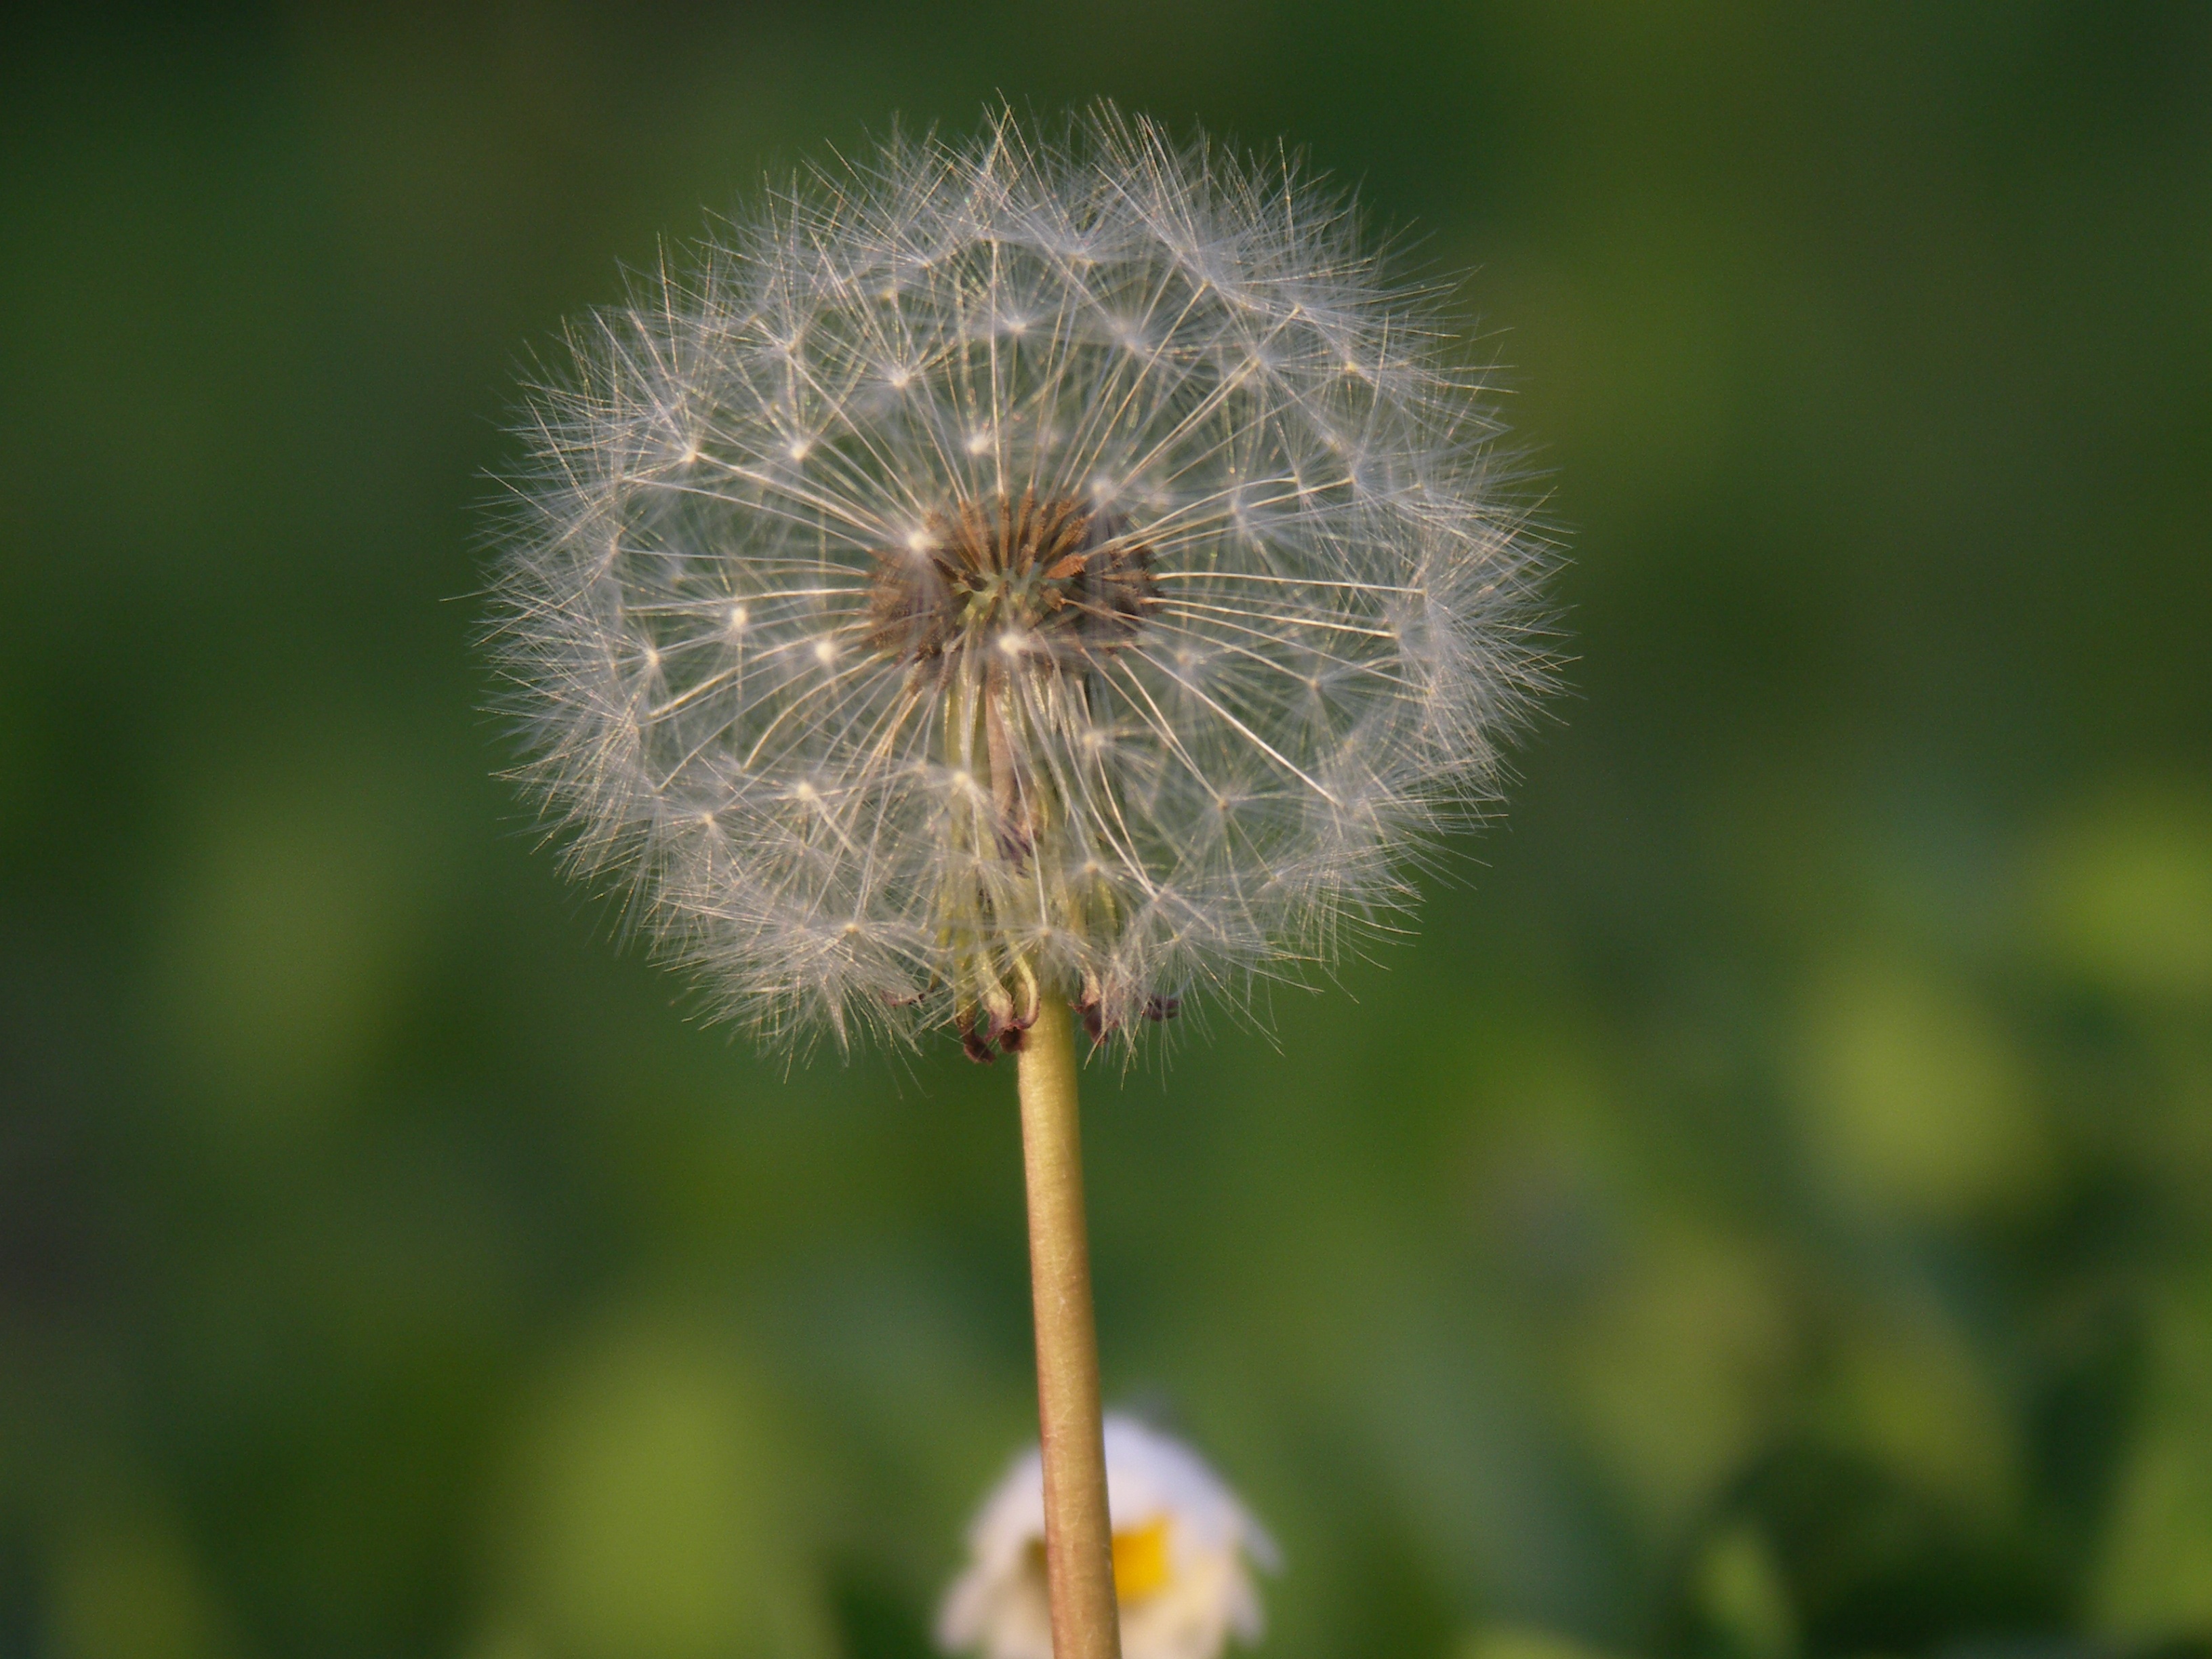
nature, grass, plant, field, photography, meadow, dandelion, prairie, flower, botany, close, flora, wildflower, close up, seeds, thistle, macro photography, flowering plant, daisy family, grass family, plant stem, land plant, thorns spines and prickles